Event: Nepal Earthquake
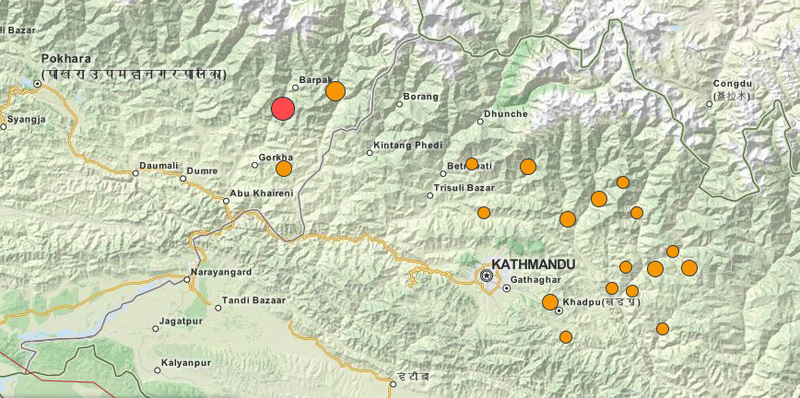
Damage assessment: no_damage